Police Minstrels

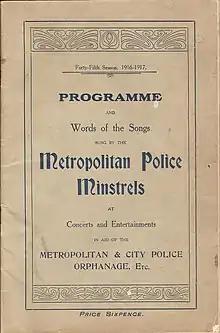

Founded in 1872 by ten officers from "A" Division (Whitehall), the Minstrels consisted of police officers who could sing or play a musical instrument. They performed at police stations to entertain the officers, and also gave public concerts in aid of police charities. The Minstrels wore evening dress and blackface makeup, in the manner of the typical minstrel shows of the period, and sang negro spirituals and popular ballads and songs, as well as playing instrumentals. They also performed comedy sketches, originally written for them by the popular music hall artiste and pantomime dame Clarkson Rose. The Minstrels were very popular - in the 1928/29 season alone, they gave about 140 performances.